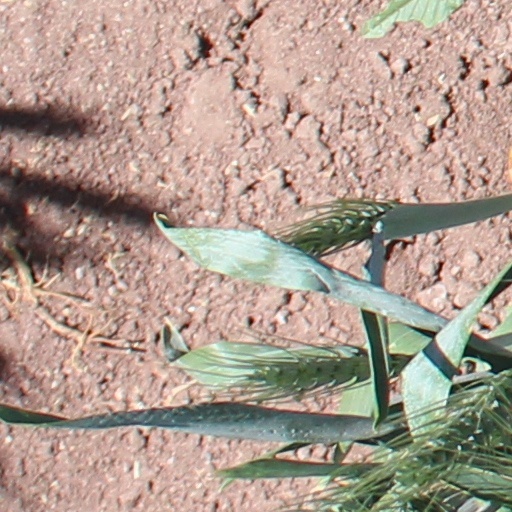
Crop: wheat